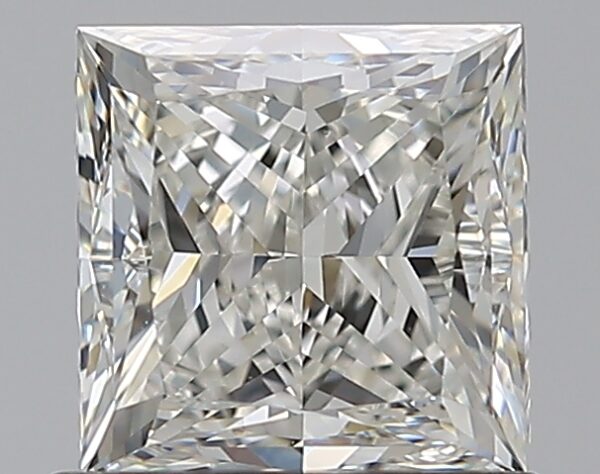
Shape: princess
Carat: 1
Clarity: VVS2
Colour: I
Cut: GD
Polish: EX
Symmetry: VG
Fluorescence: N
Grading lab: GIA
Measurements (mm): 5.18 x 5.13 x 4